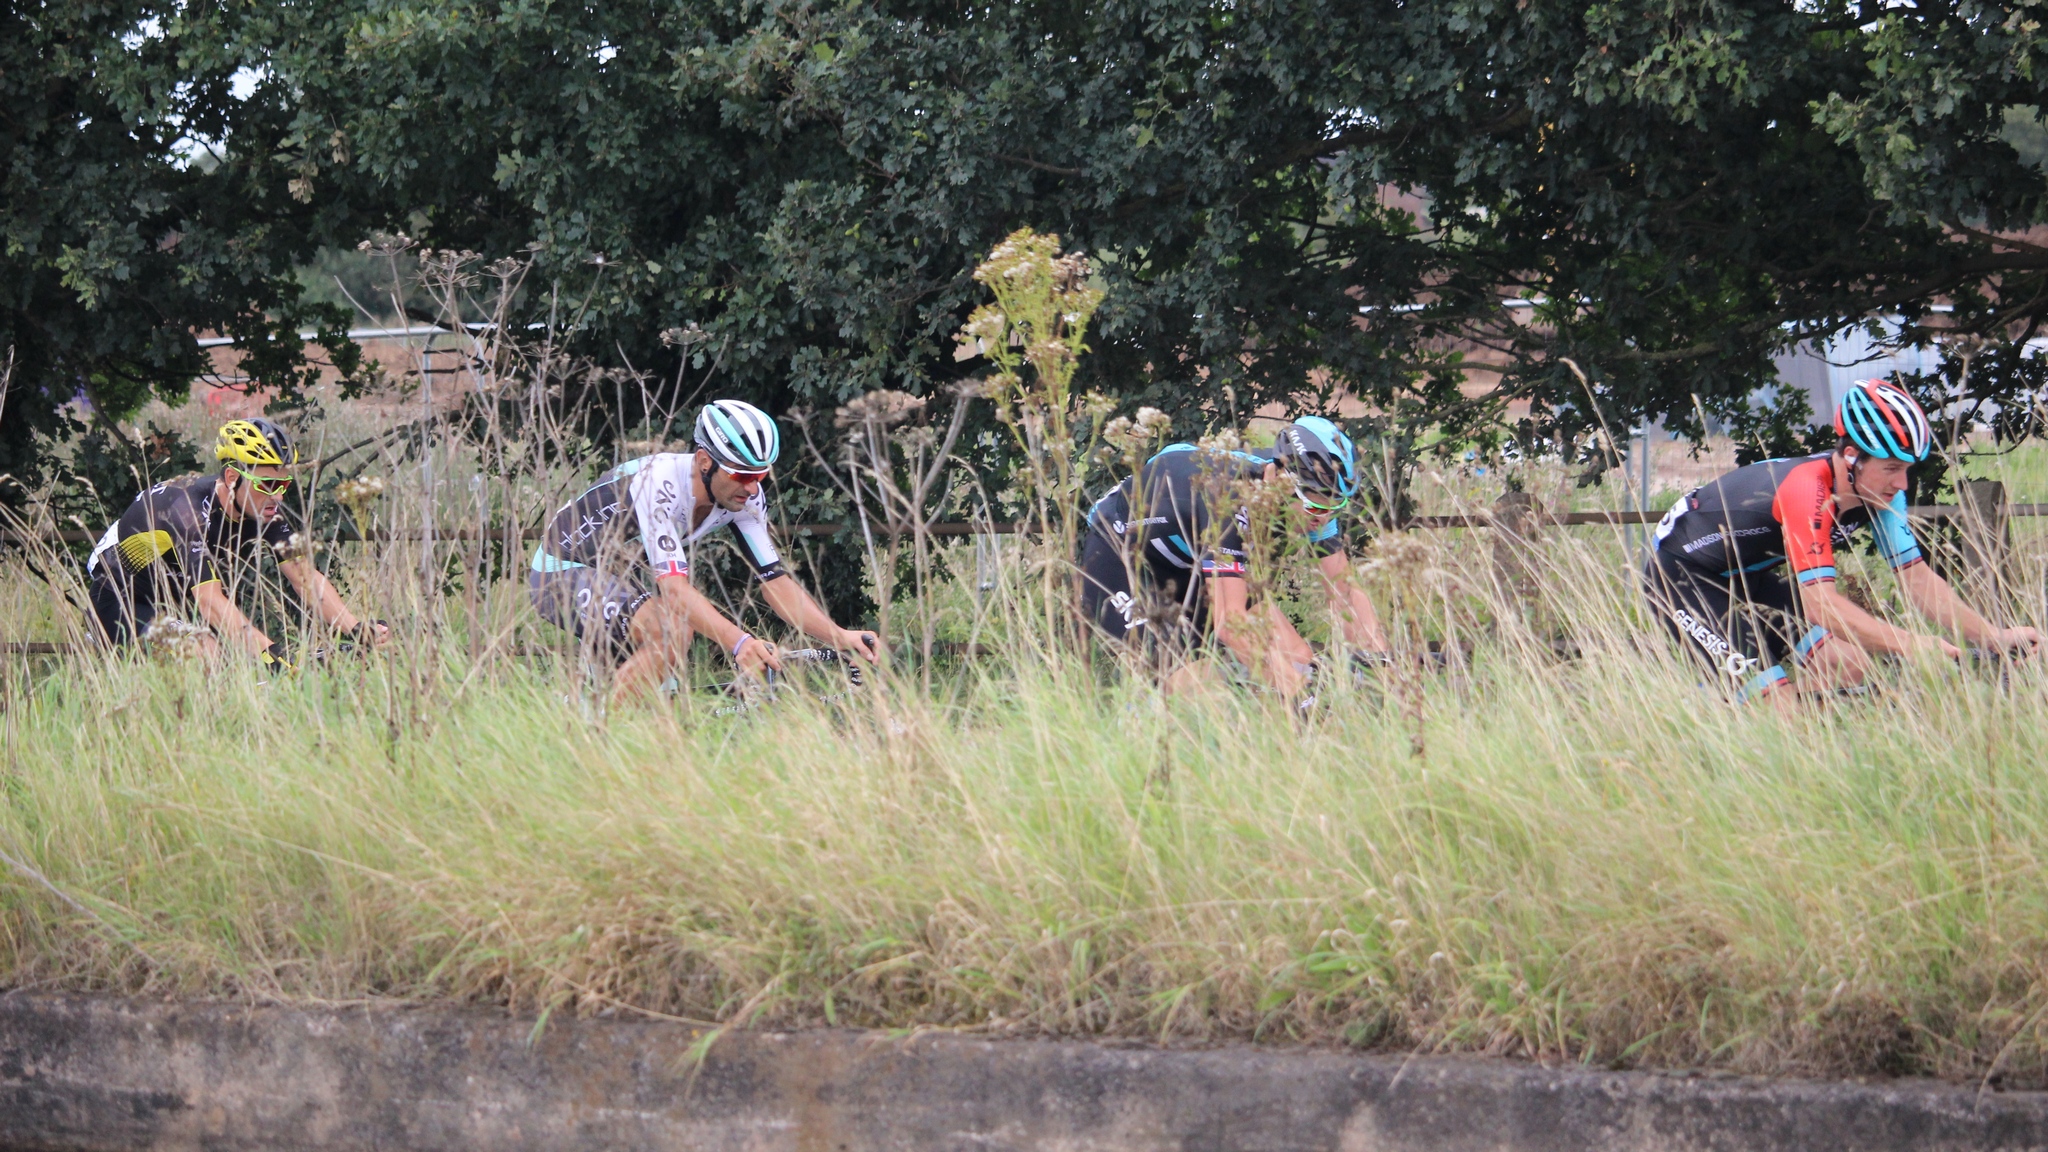
bicycle, vehicle, mud, mountain bike, cycling, tourofbritain, teamsky, race, racing, sandbach, towpath, trentmerseycanal, stage3, congletontoknutsford, teamwiggins, cycle sport, cyclo cross, bicycle racing